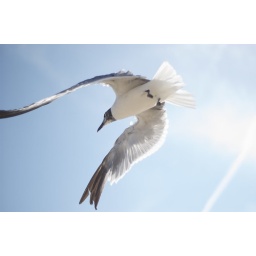
bird flying over